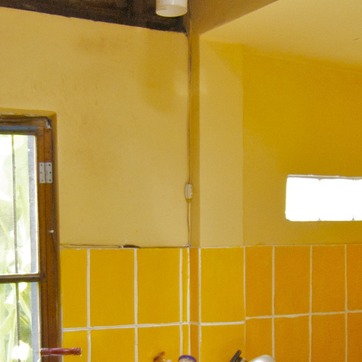
Material: painted